Nissan HR engine

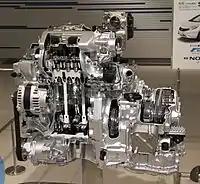
Nissan HR12DDR

The HR12DDR is a supercharged straight-3 engine, equipped with timing chain and direct injection. The engine dimensions are the same as for the HR12DE. It produces and . Designed for small-car applications, this gasoline engine incorporates a variety of technologies to minimize emissions while providing practical levels of power output.